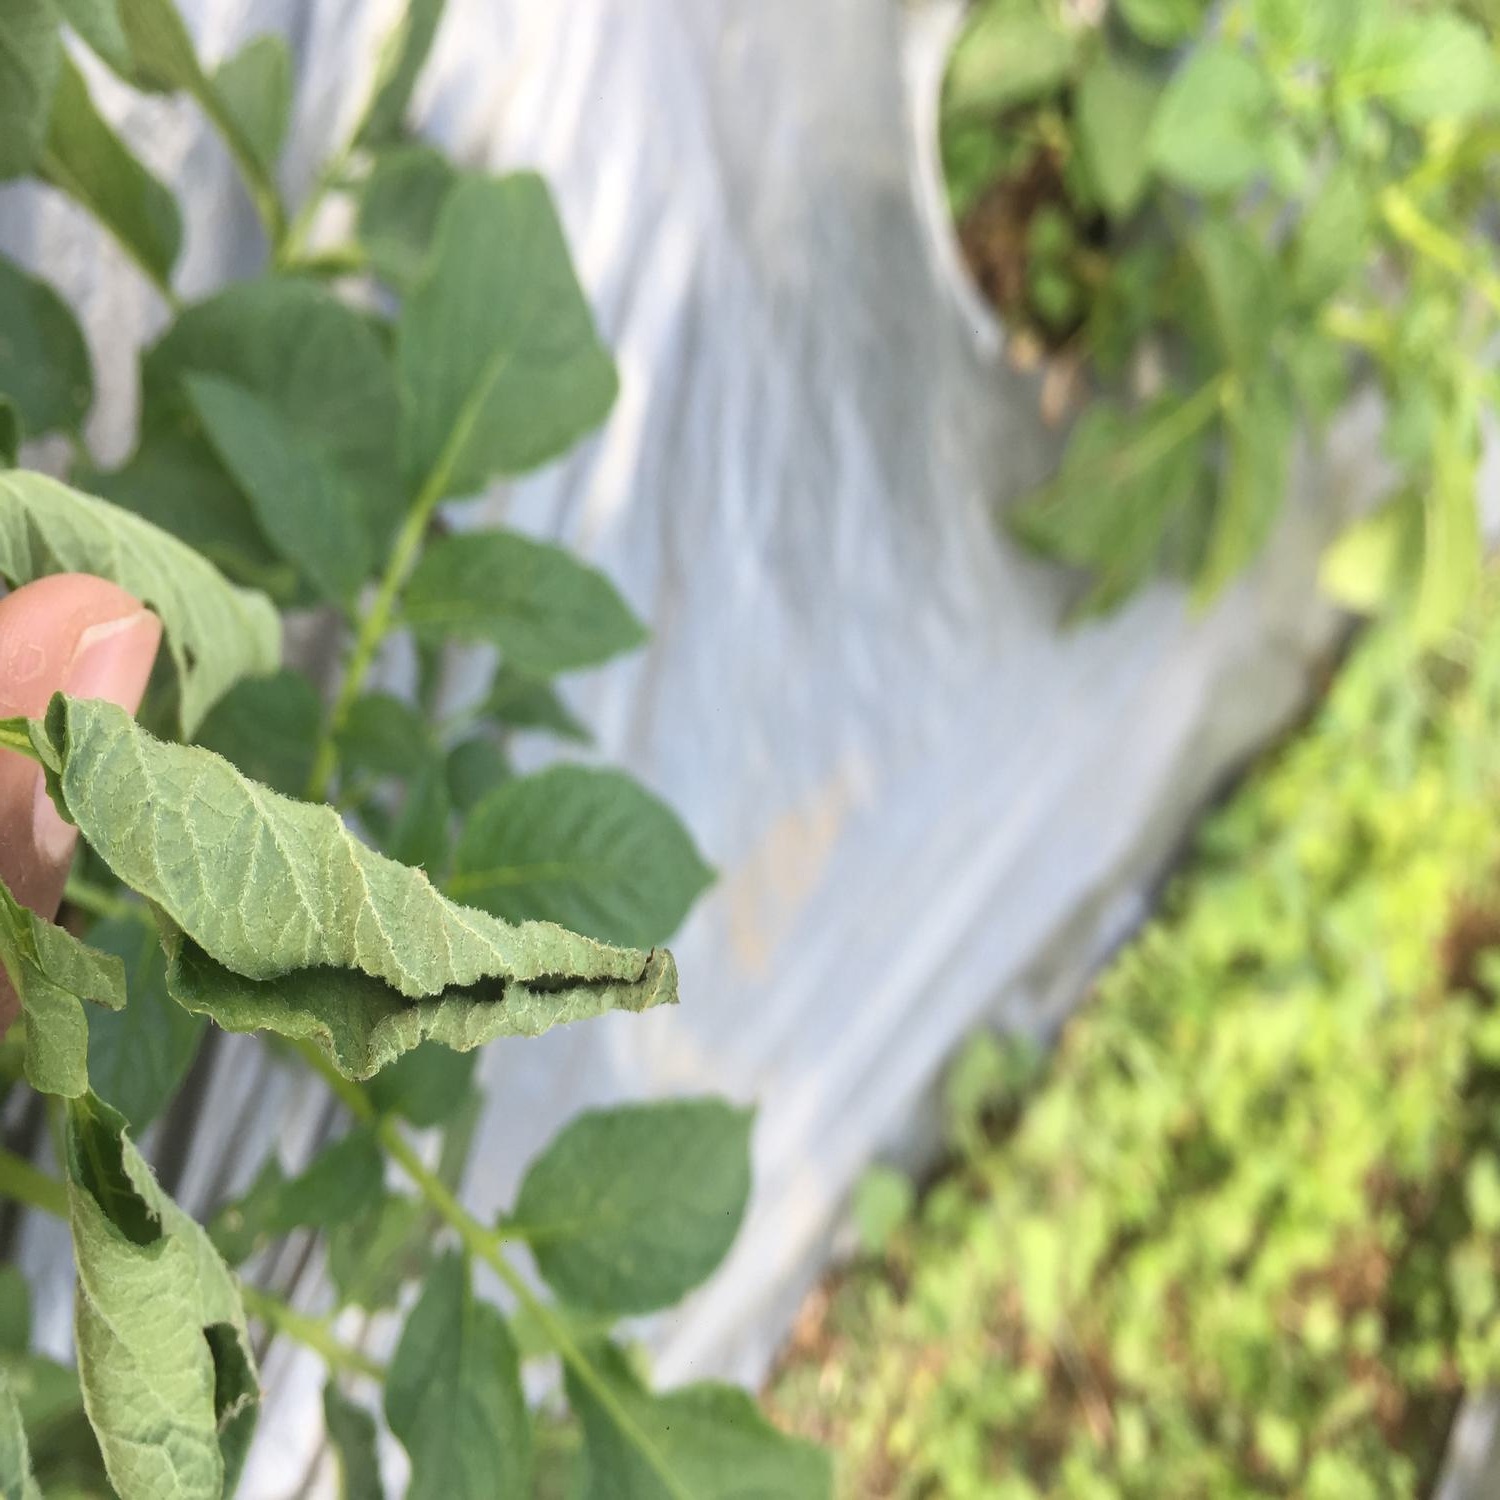
Etiqueta: Pudricion_Parda